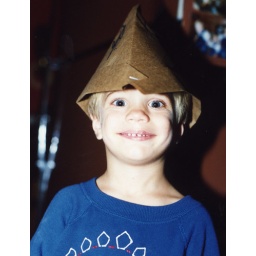
Paul in paper hat 6-88